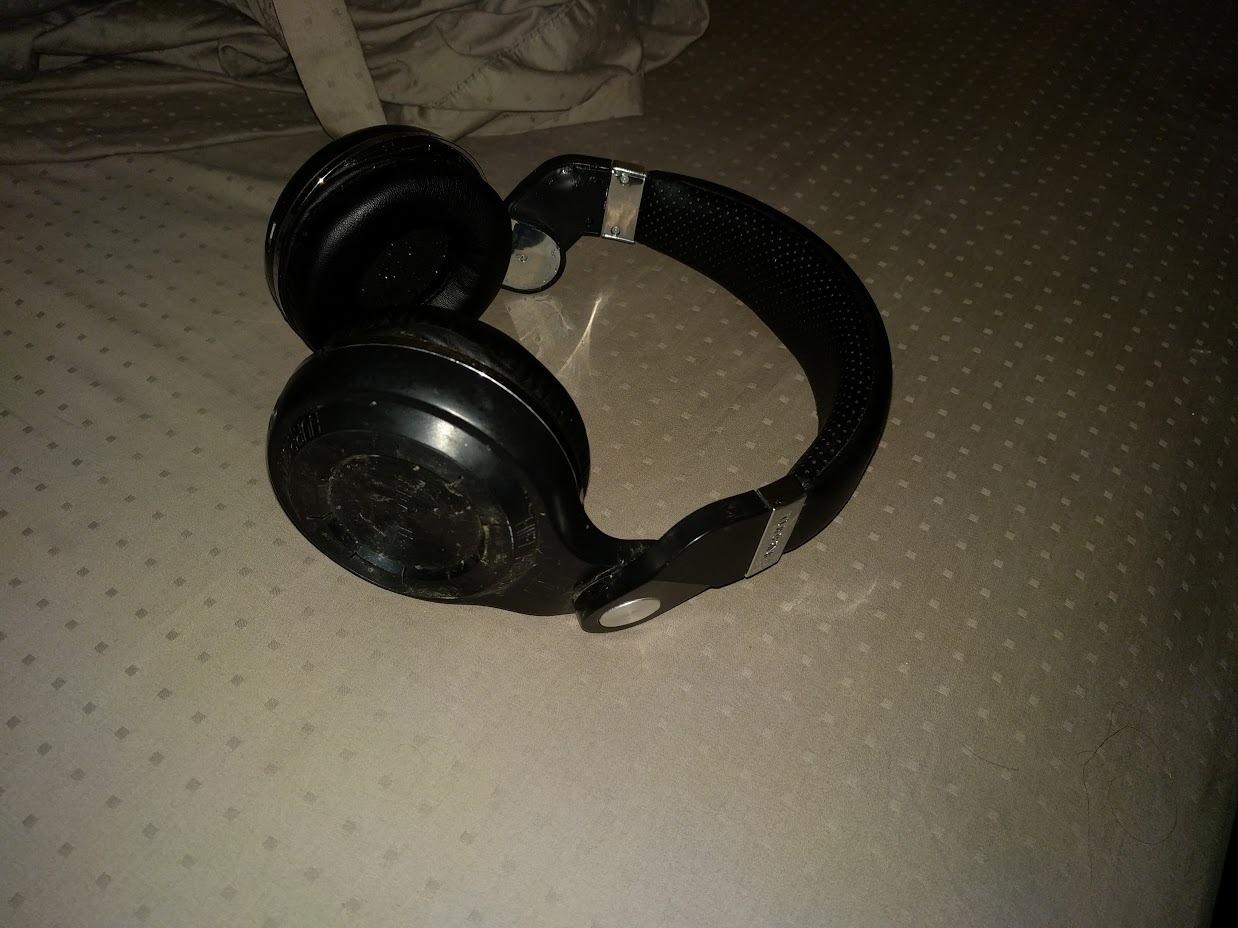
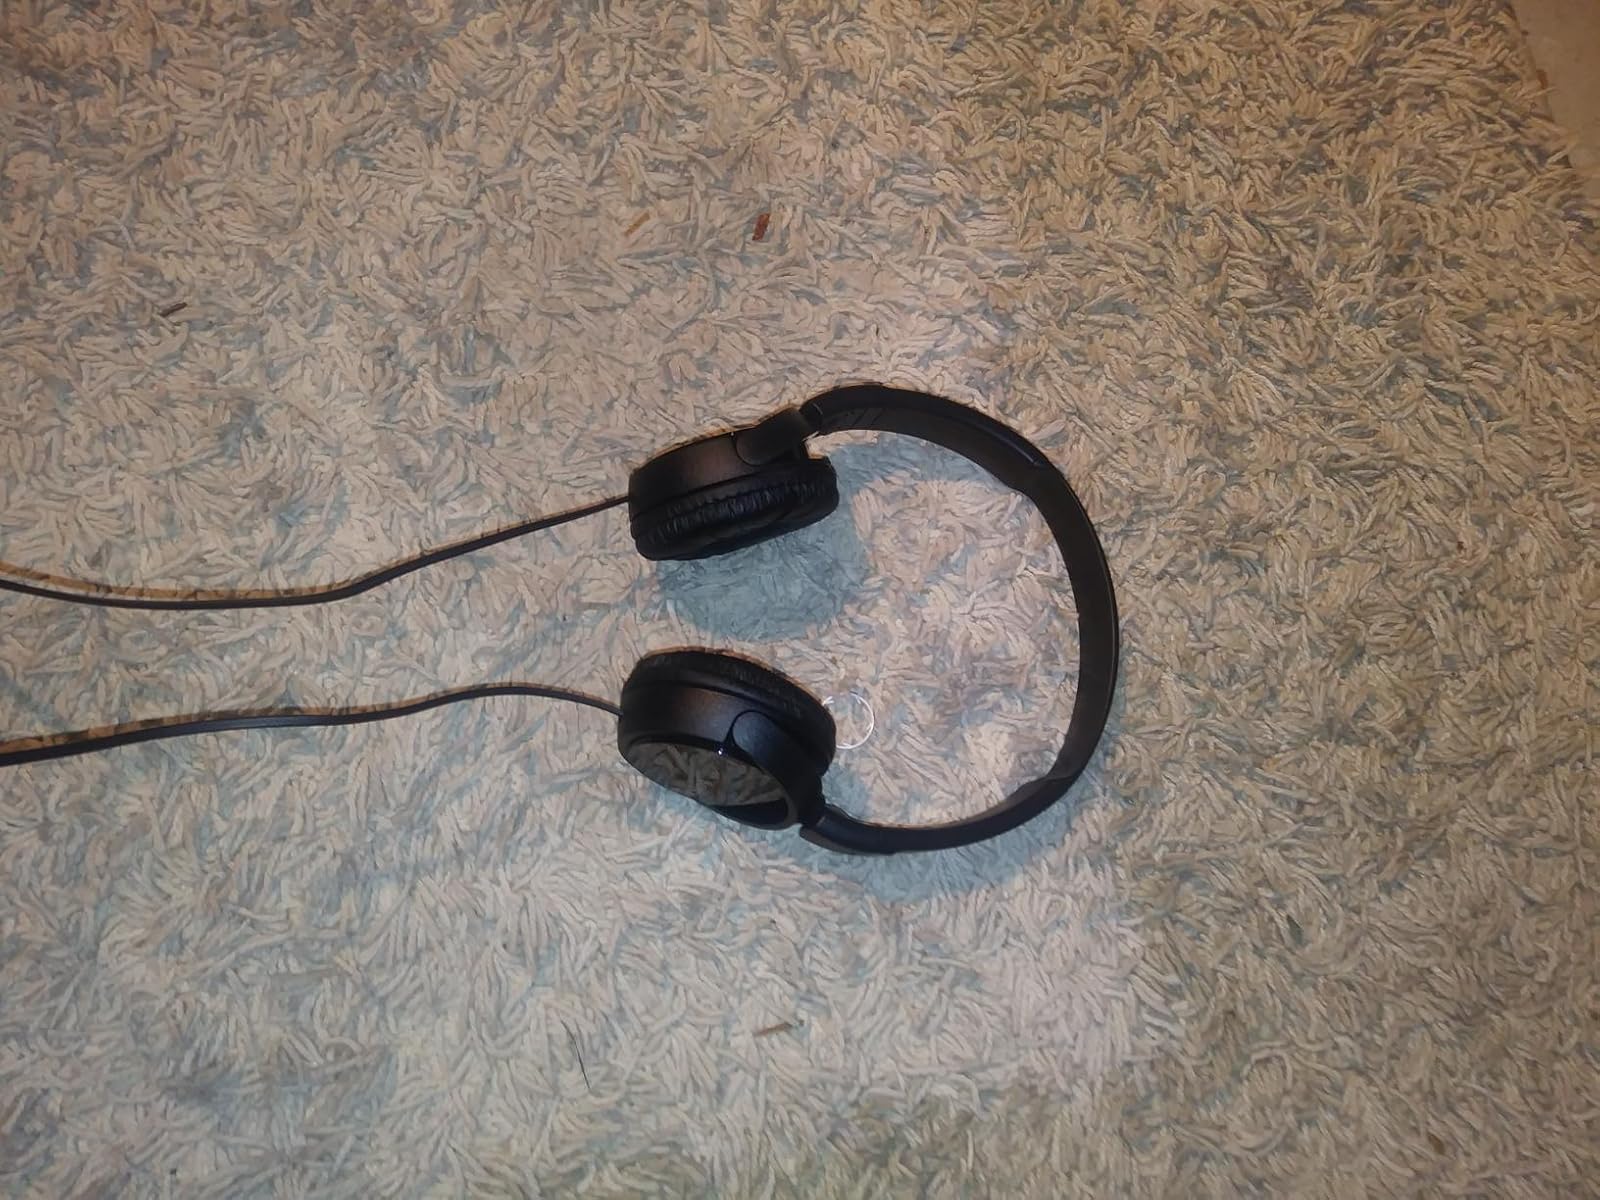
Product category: headphones
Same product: no